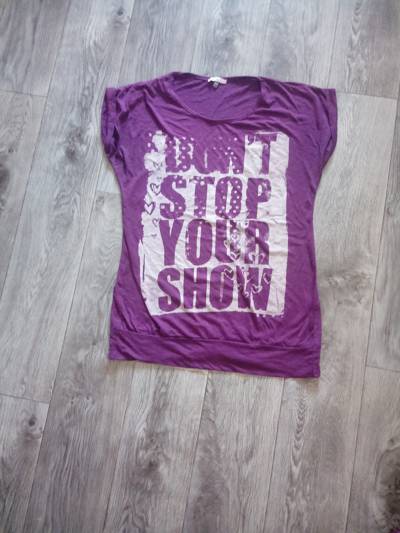
Waste category: clothes